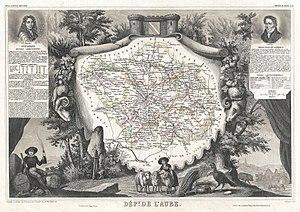
Cet article présente l'histoire, les caractéristiques et les événements significatifs ayant marqué le réseau routier du département de l'Aube en France.